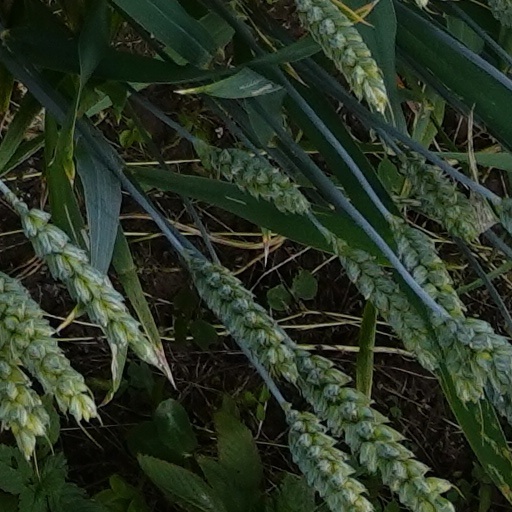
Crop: wheat